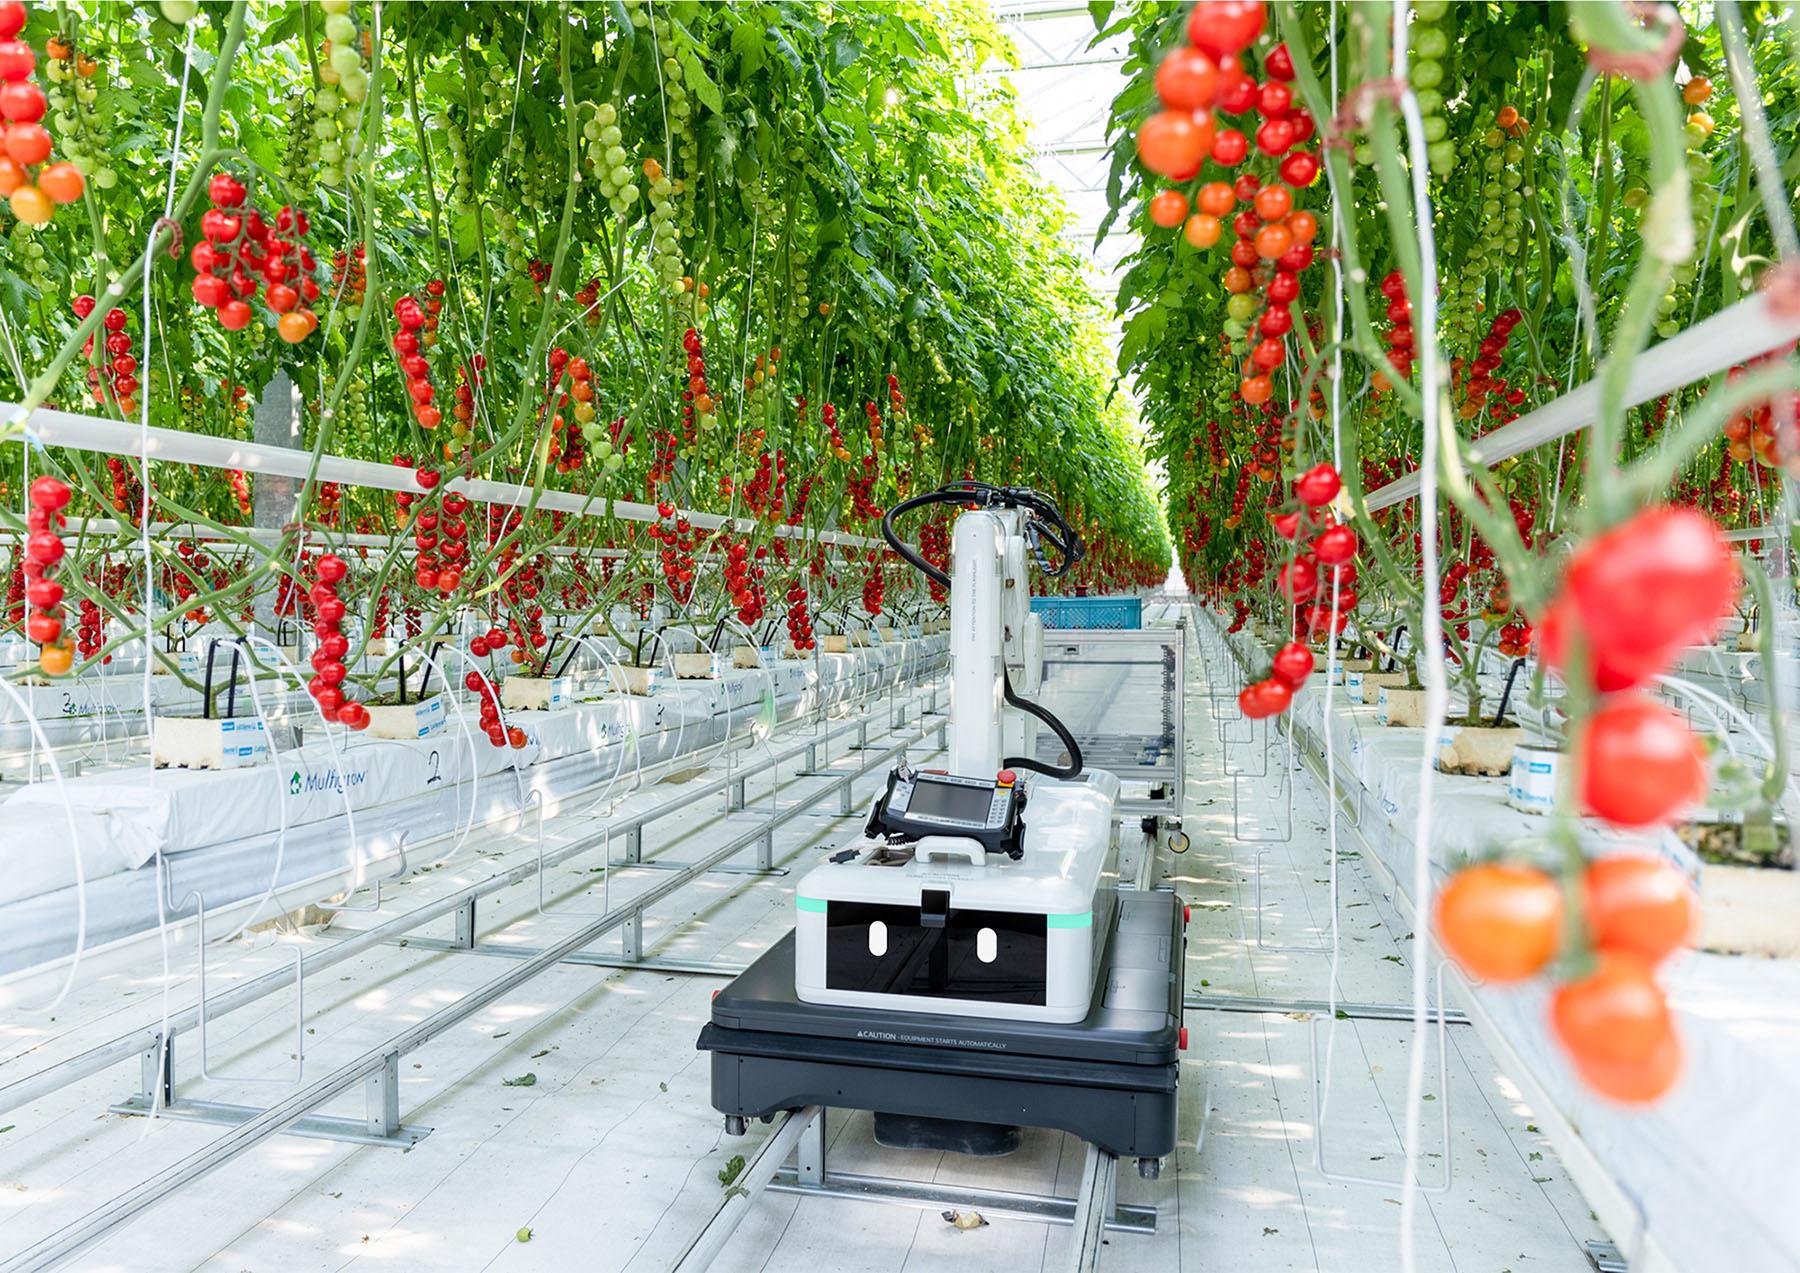
Chafu ya kisasa ya nyanya ambapo mashine ya kilimo yenye teknolojia ya hali ya juu imetumika  kwa ajili ya kuvuna na kutunza mimea, mashine inaonesha uwezo wa  kuongeza tija na kupunguza kazi ya mikono; huku nyanya zilizopangwa kwa mstari zikionesha usimamizi mzuri wa kilimo.